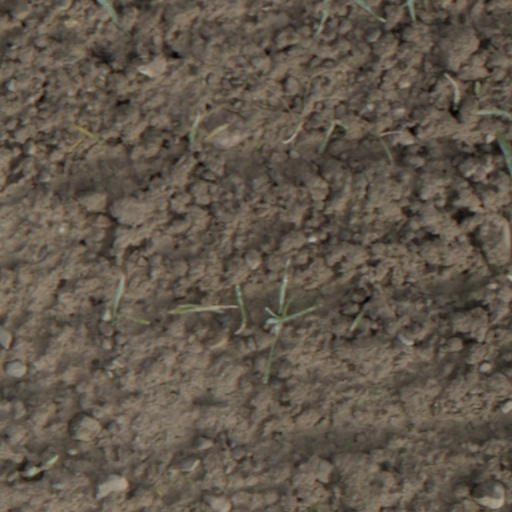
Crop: wheat